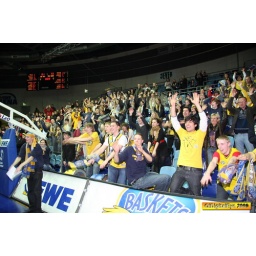
oldenburg ewe baskets vs bonn foto by OlDigitalEye 2009 01 31 8216_2